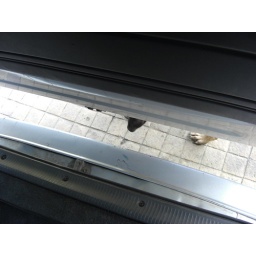
dog sniffing for bombs in our van